Saxa Rubra

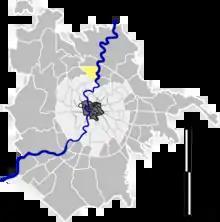
Grottarossa

Saxa Rubra was a village and station on the Roman Flaminian Way, from Rome, Italy.